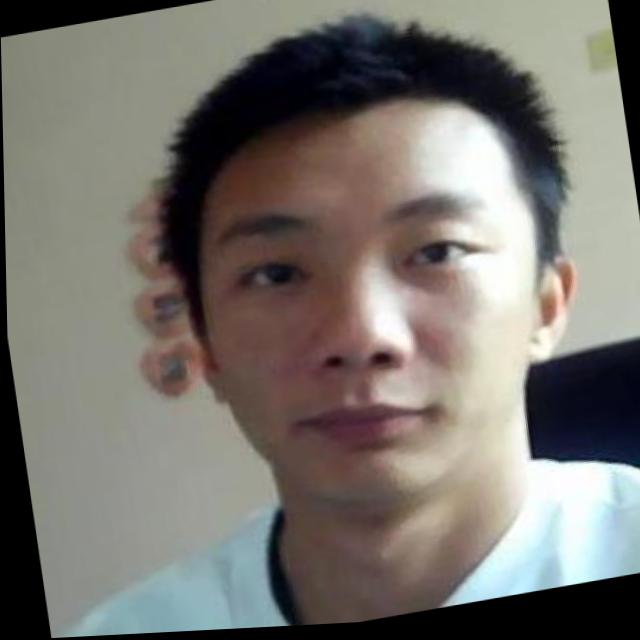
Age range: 21-44